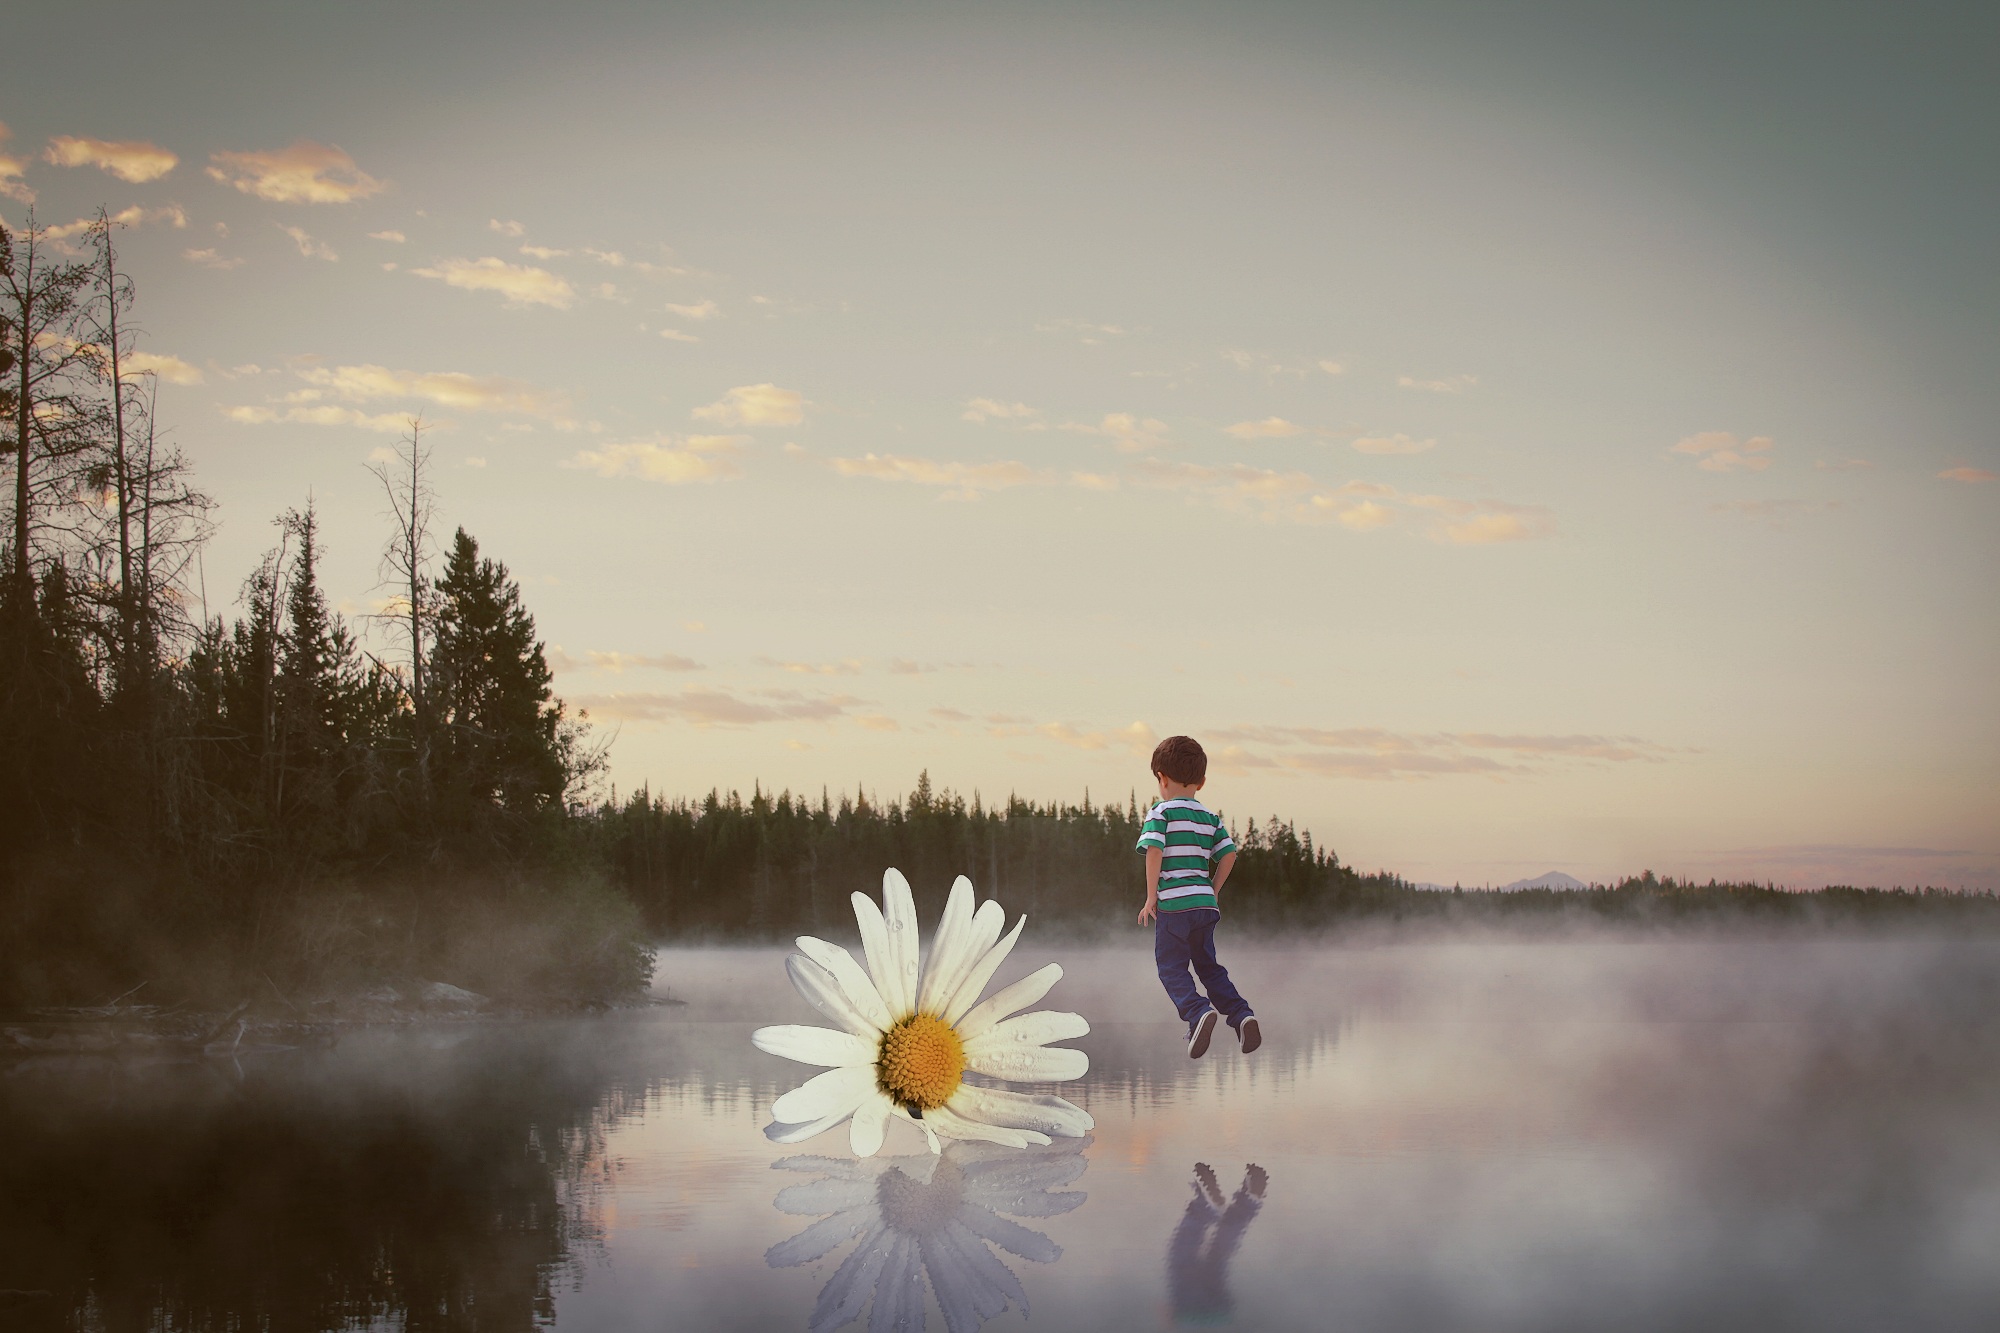
tree, water, nature, horizon, mountain, cloud, sky, fog, sunrise, sunset, mist, white, warm, sunlight, morning, flower, bloom, lake, dawn, daisy, evening, reflection, romantic, child, season, flowers, dream, views, small fresh, artistic conception, atmospheric phenomenon